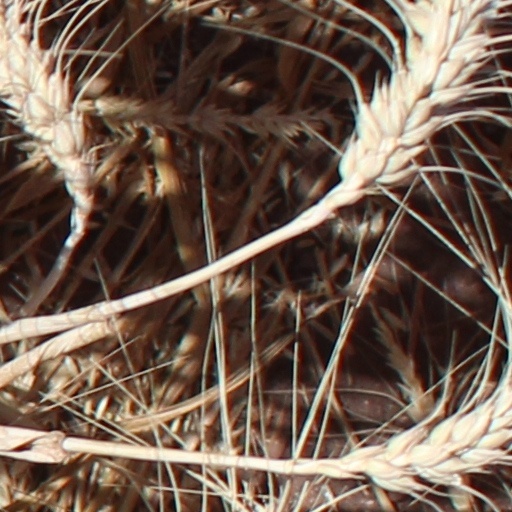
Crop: wheat